Pan Am Flight 103

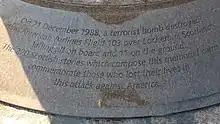
Inscription on memorial at Arlington National Cemetery

The initial investigation into the crash site by Dumfries and Galloway Constabulary involved many helicopter surveys, satellite imaging, and a search of the area by police and soldiers. The wreckage of the crash was scattered over , and AAIB investigators were confronted by a massive jigsaw puzzle in trying to piece the plane back together. In total, 4 million pieces of wreckage were collected and registered on computer files. More than 10,000 pieces of debris were retrieved, tagged, and entered into a computer tracking system. The perpetrators had apparently intended the plane to crash into the sea, destroying any traceable evidence, but its explosion over land left a trail of evidence.